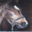
Label: horse